Tagarrabt

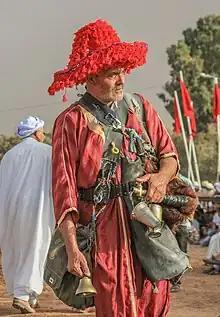
A garrab at Ain Bni Mathar, Morocco

A garrab ( or ) or guerrab is a water porter in Morocco. The traditional profession, referred to as tagarrabt, involves selling and distributing water in public spaces, and it is currently in danger of extinction.